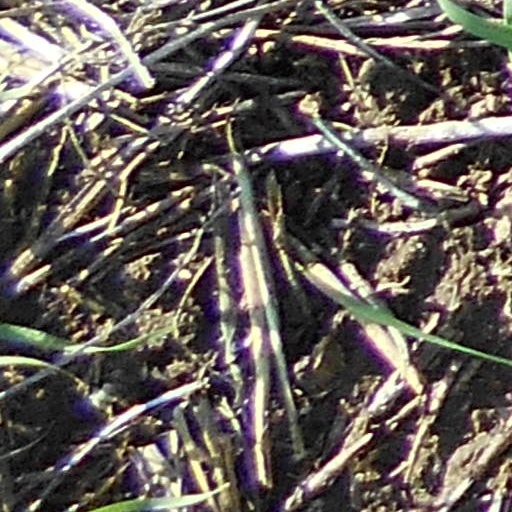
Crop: wheat